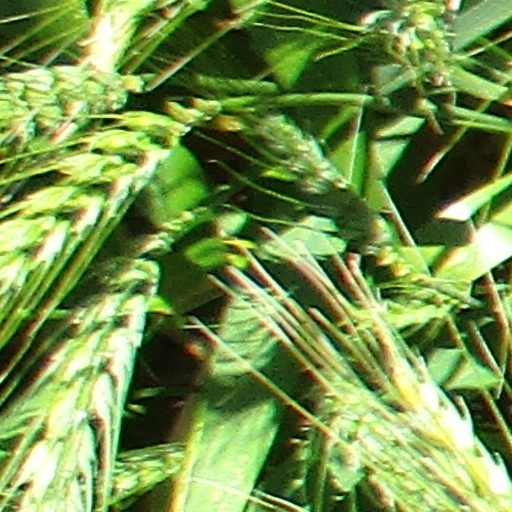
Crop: wheat